Aubrey Koch

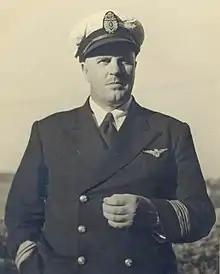
Captain Koch in Qantas uniform

Albert Aubrey (Aub) Koch, MBE (2 October 1904 – 21 June 1975) was a pioneering Australian military and civil pilot. He trained at Point Cook in 1926, and following graduation accepted a Short Service Commission in the Royal Air Force (RAF) as there were no places available in the Royal Australian Air Force (RAAF) at the time. After four years service in Egypt and Palestine, he returned to Australia and was commissioned into the Citizen Air Force, flying with No. 1 Squadron at Laverton, where he gained flying instructor qualifications. Soon afterwards, he was employed by Guinea Airways as an aircraft captain, and spent five years in Papua and New Guinea (PNG), gaining fame as the rescuer of the Archbold expedition. Koch was transferred to the RAAF Active Reserve upon going to PNG. He joined Qantas a year before World War II broke out, employed predominantly on the Singapore route. He was unfortunate to be the captain of the only Qantas aircraft known to be shot down during that war, when the Short Empire flying boat "Corio" was lost off Timor ("Circe" disappeared in 1942, possibly also shot down, and "Corinna" was destroyed by enemy action on the water at Broome, Western Australia). Post war he was recruited by Lester Brain at the formation of Trans Australia Airlines (TAA), specifically to be Senior Pilot DC4 Skymaster. At 45, he retired from active flying to become Inspector of Safety and Accidents, TAA.